Ski touring

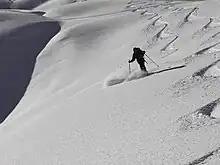
A descent from a mountain in Switzerland under nearly perfect conditions, meaning powder snow and sun. In contradiction, depending e.g. on the local weather history, mountaineers may also have to struggle with previously melted and re-frozen deep snow, which can be very tiring especially for lesser skilled skiers.

Ski touring is skiing in the backcountry on unmarked or unpatrolled areas. Touring is typically done off-piste and outside of ski resorts, and may extend over a period of more than one day. It is similar to backcountry skiing but excludes the use of a ski lift or transport.